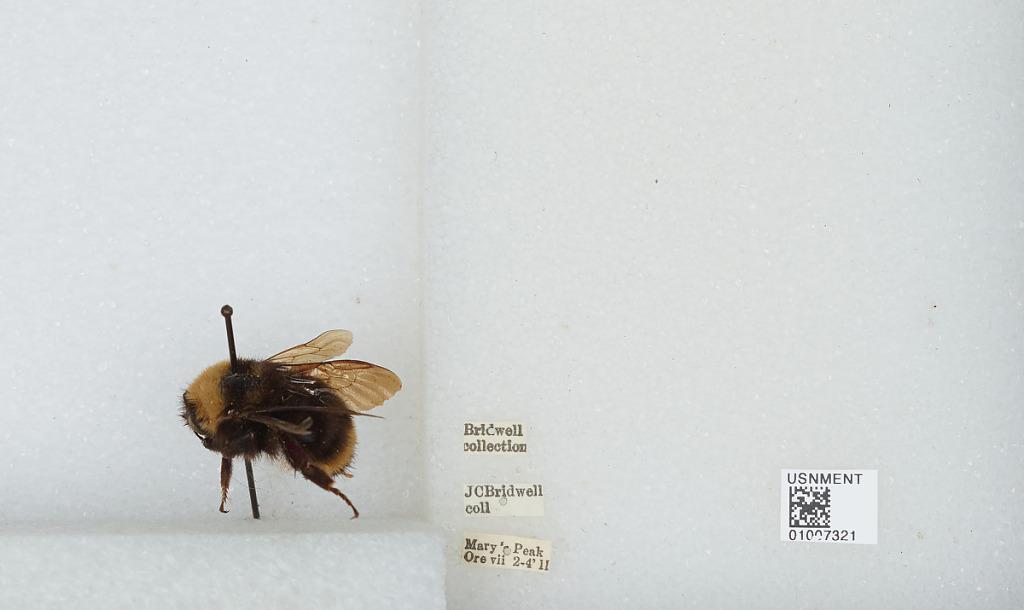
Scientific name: Bombus (Fervidobombus) californicus Smith
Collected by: J. Bridwell
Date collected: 1911-7-2
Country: United States
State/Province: Oregon
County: Benton
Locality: Mary's Peak
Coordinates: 44.5044, -123.552